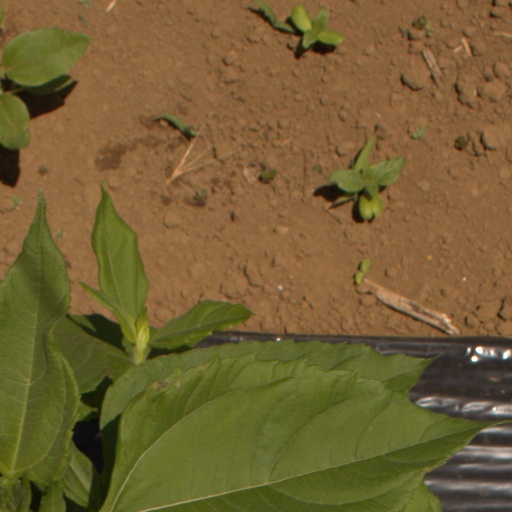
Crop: Jerusalem artichoke